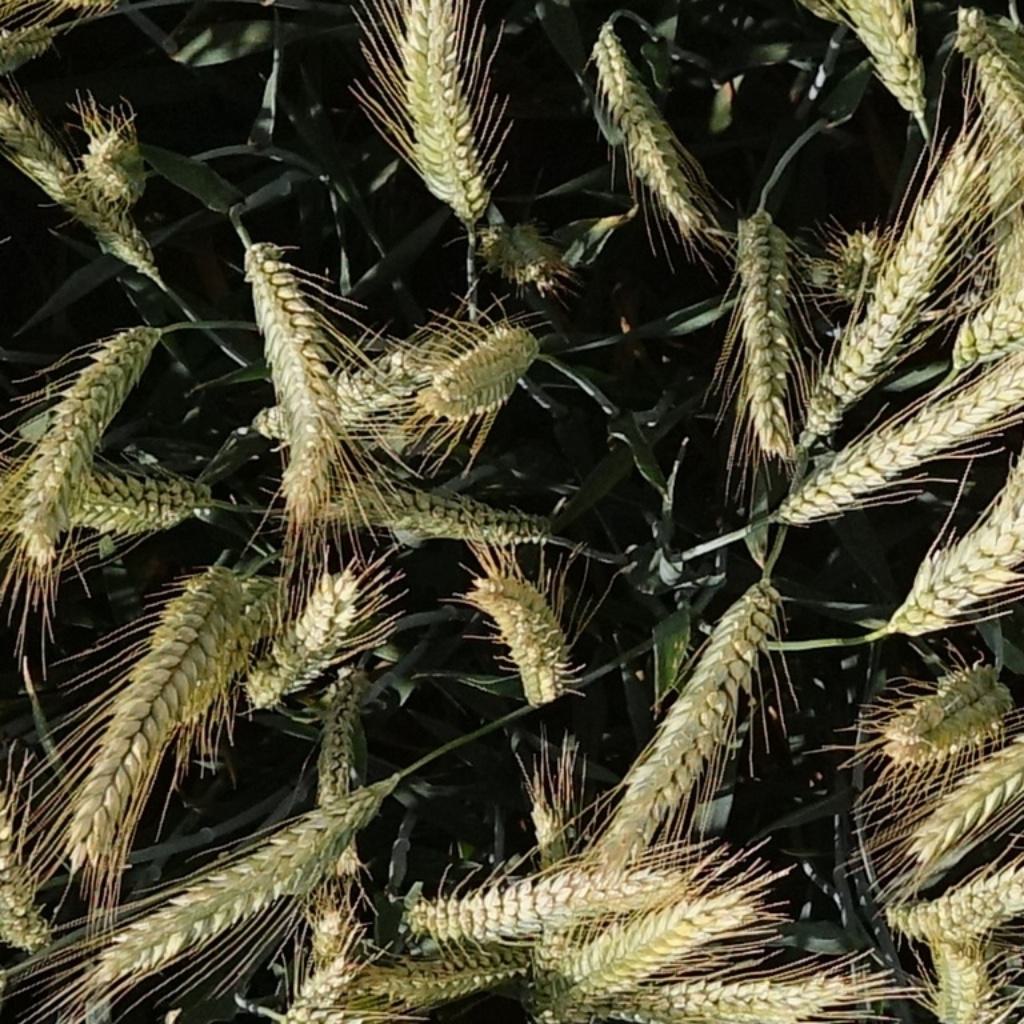
Country: France
Location: VLB
Wheat development stage: Filling